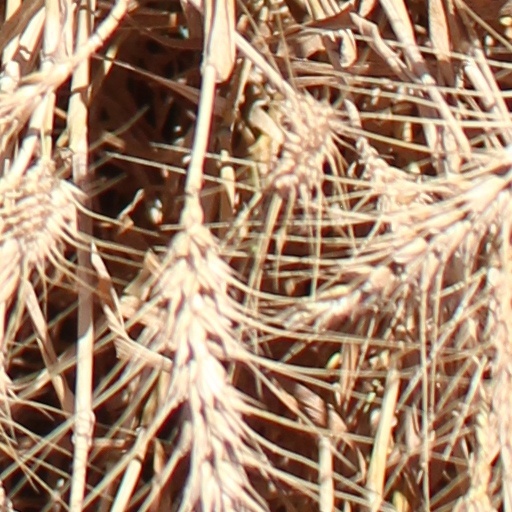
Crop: wheat